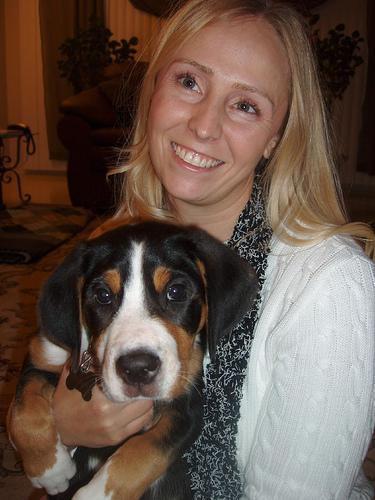
Greater_Swiss_Mountain_dog